Jan Tops

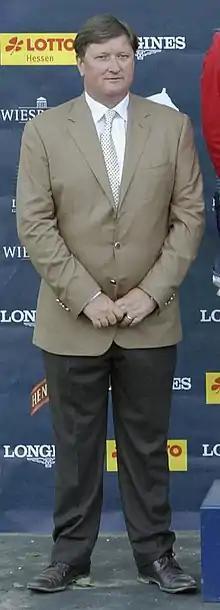
Jan Tops

Johannes Augustinus Petrus "Jan" Tops (born 5 April 1961) is an equestrian from the Netherlands, who won the gold medal in the team jumping event at the 1992 Summer Olympics in Barcelona, Spain riding Top Gun. He did so alongside Piet Raijmakers, Jos Lansink and Bert Romp. He competed in four consecutive Summer Olympics for his native country, starting in 1988.